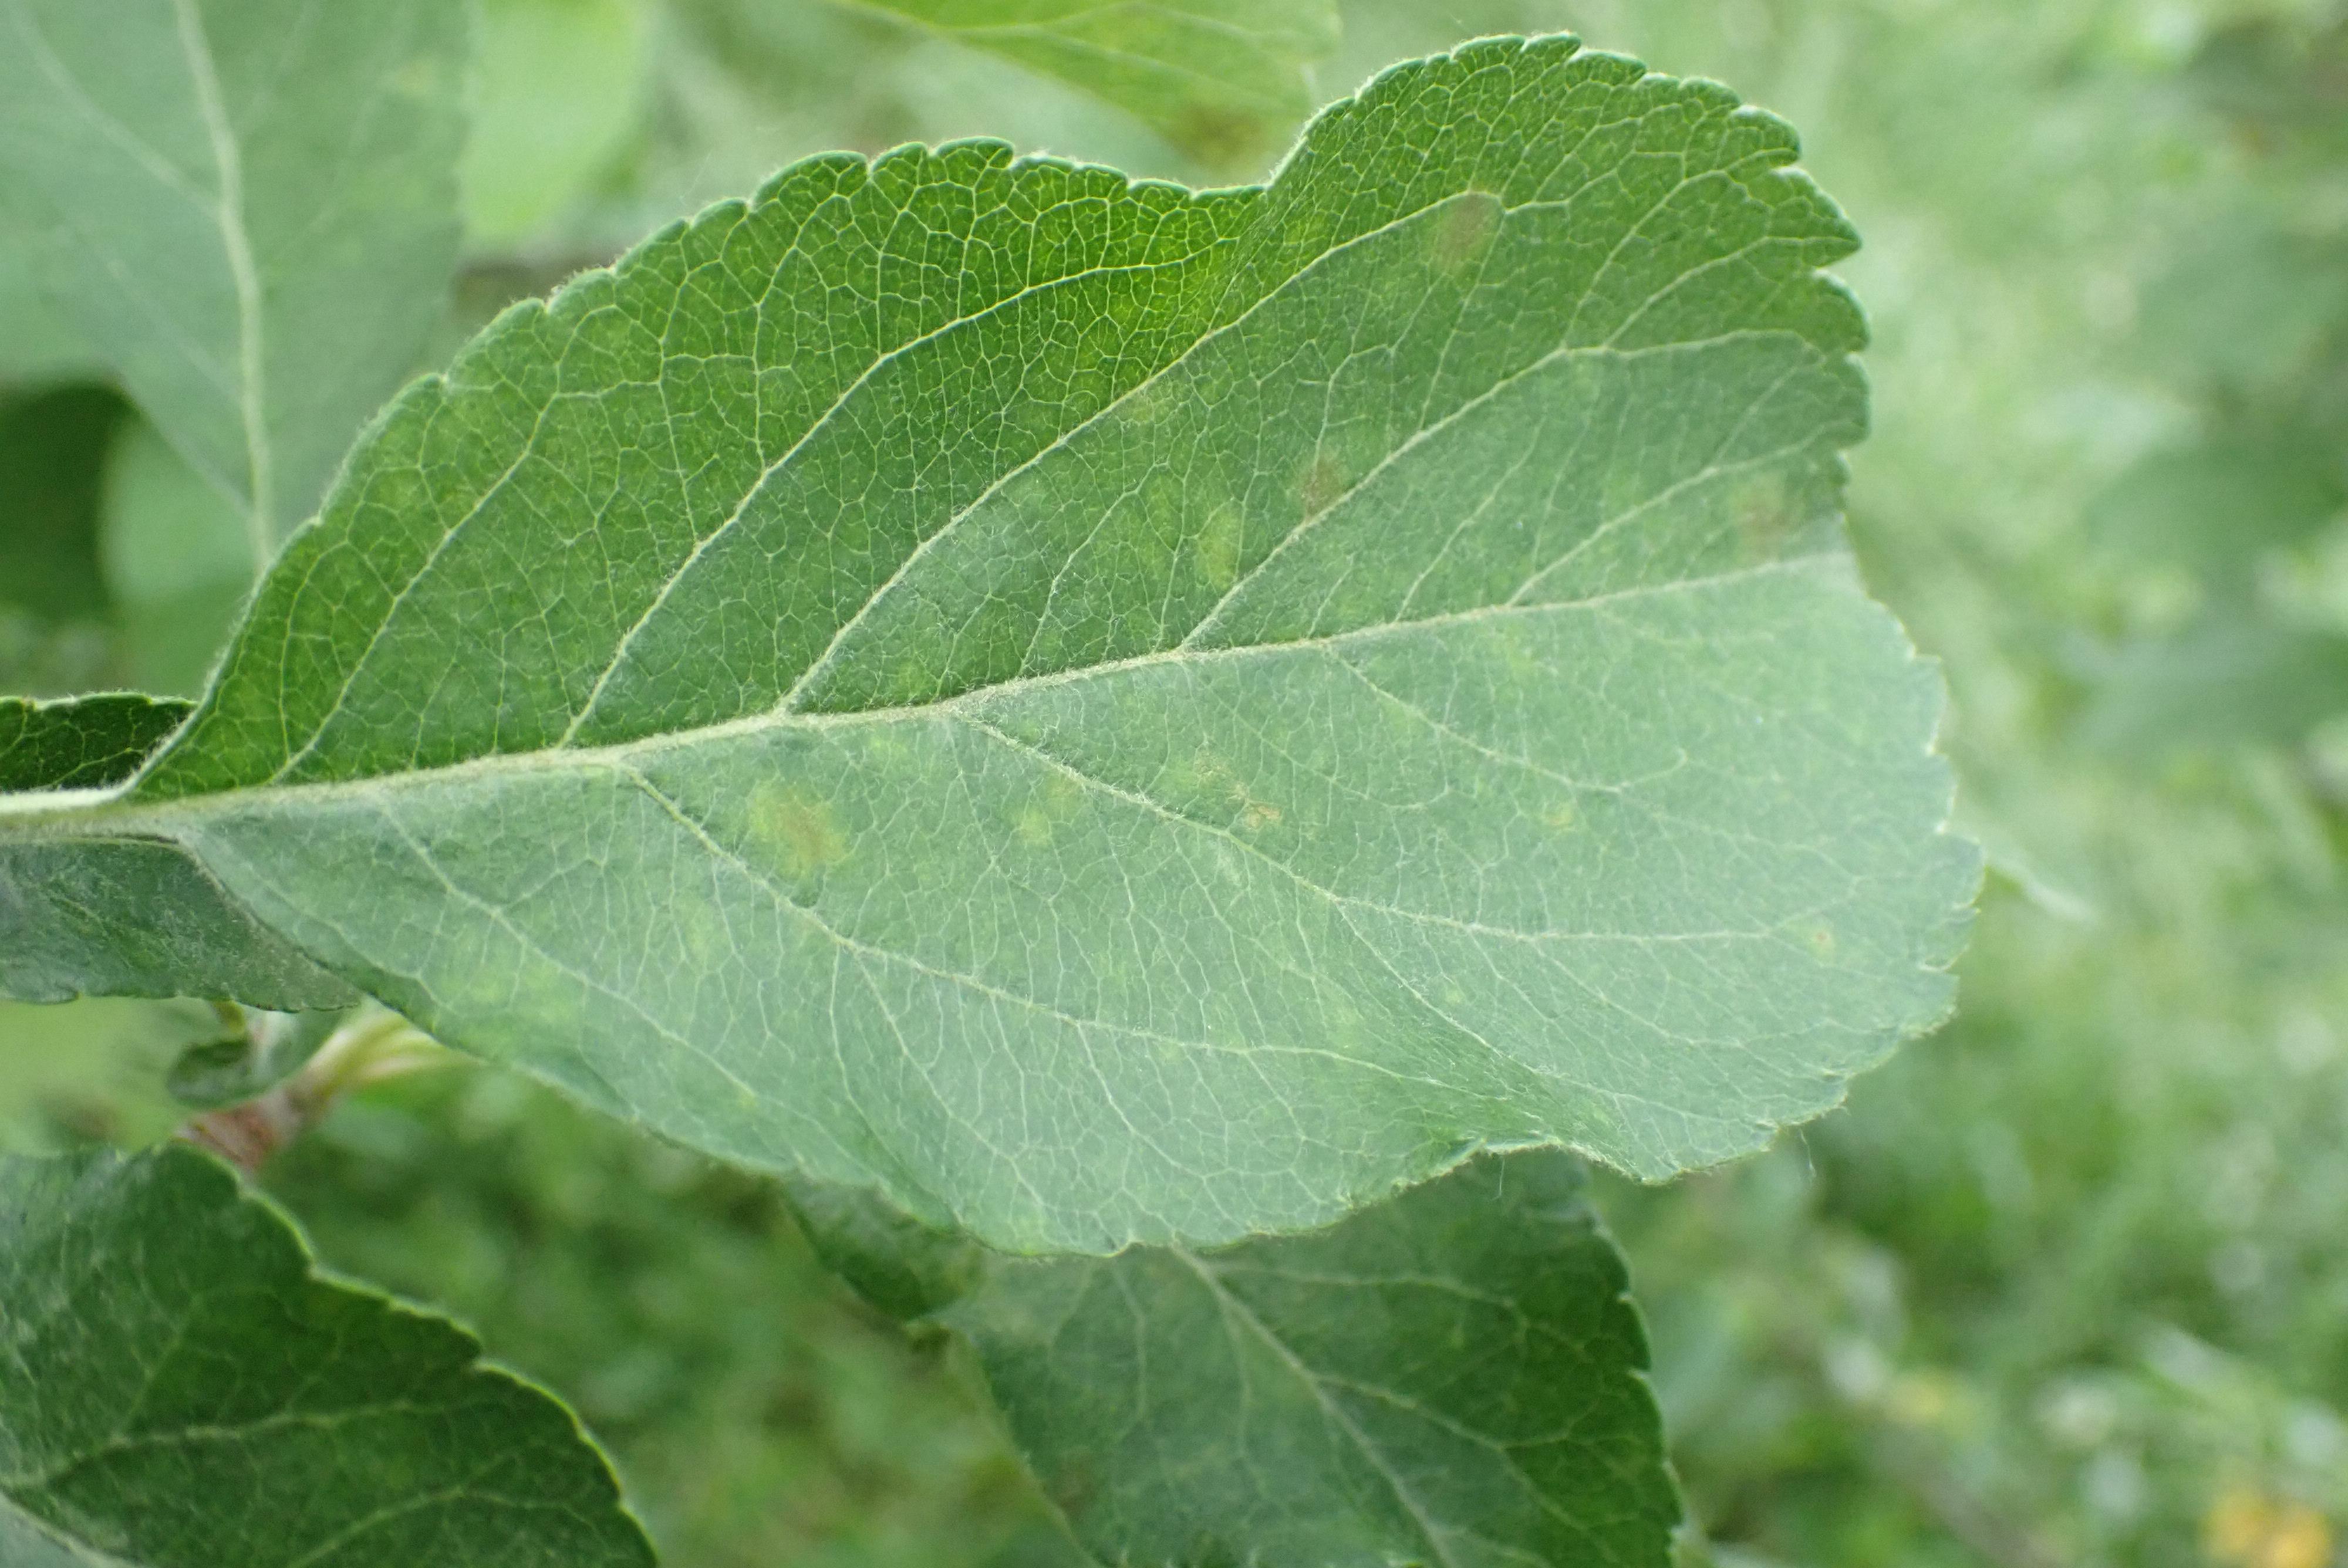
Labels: scab